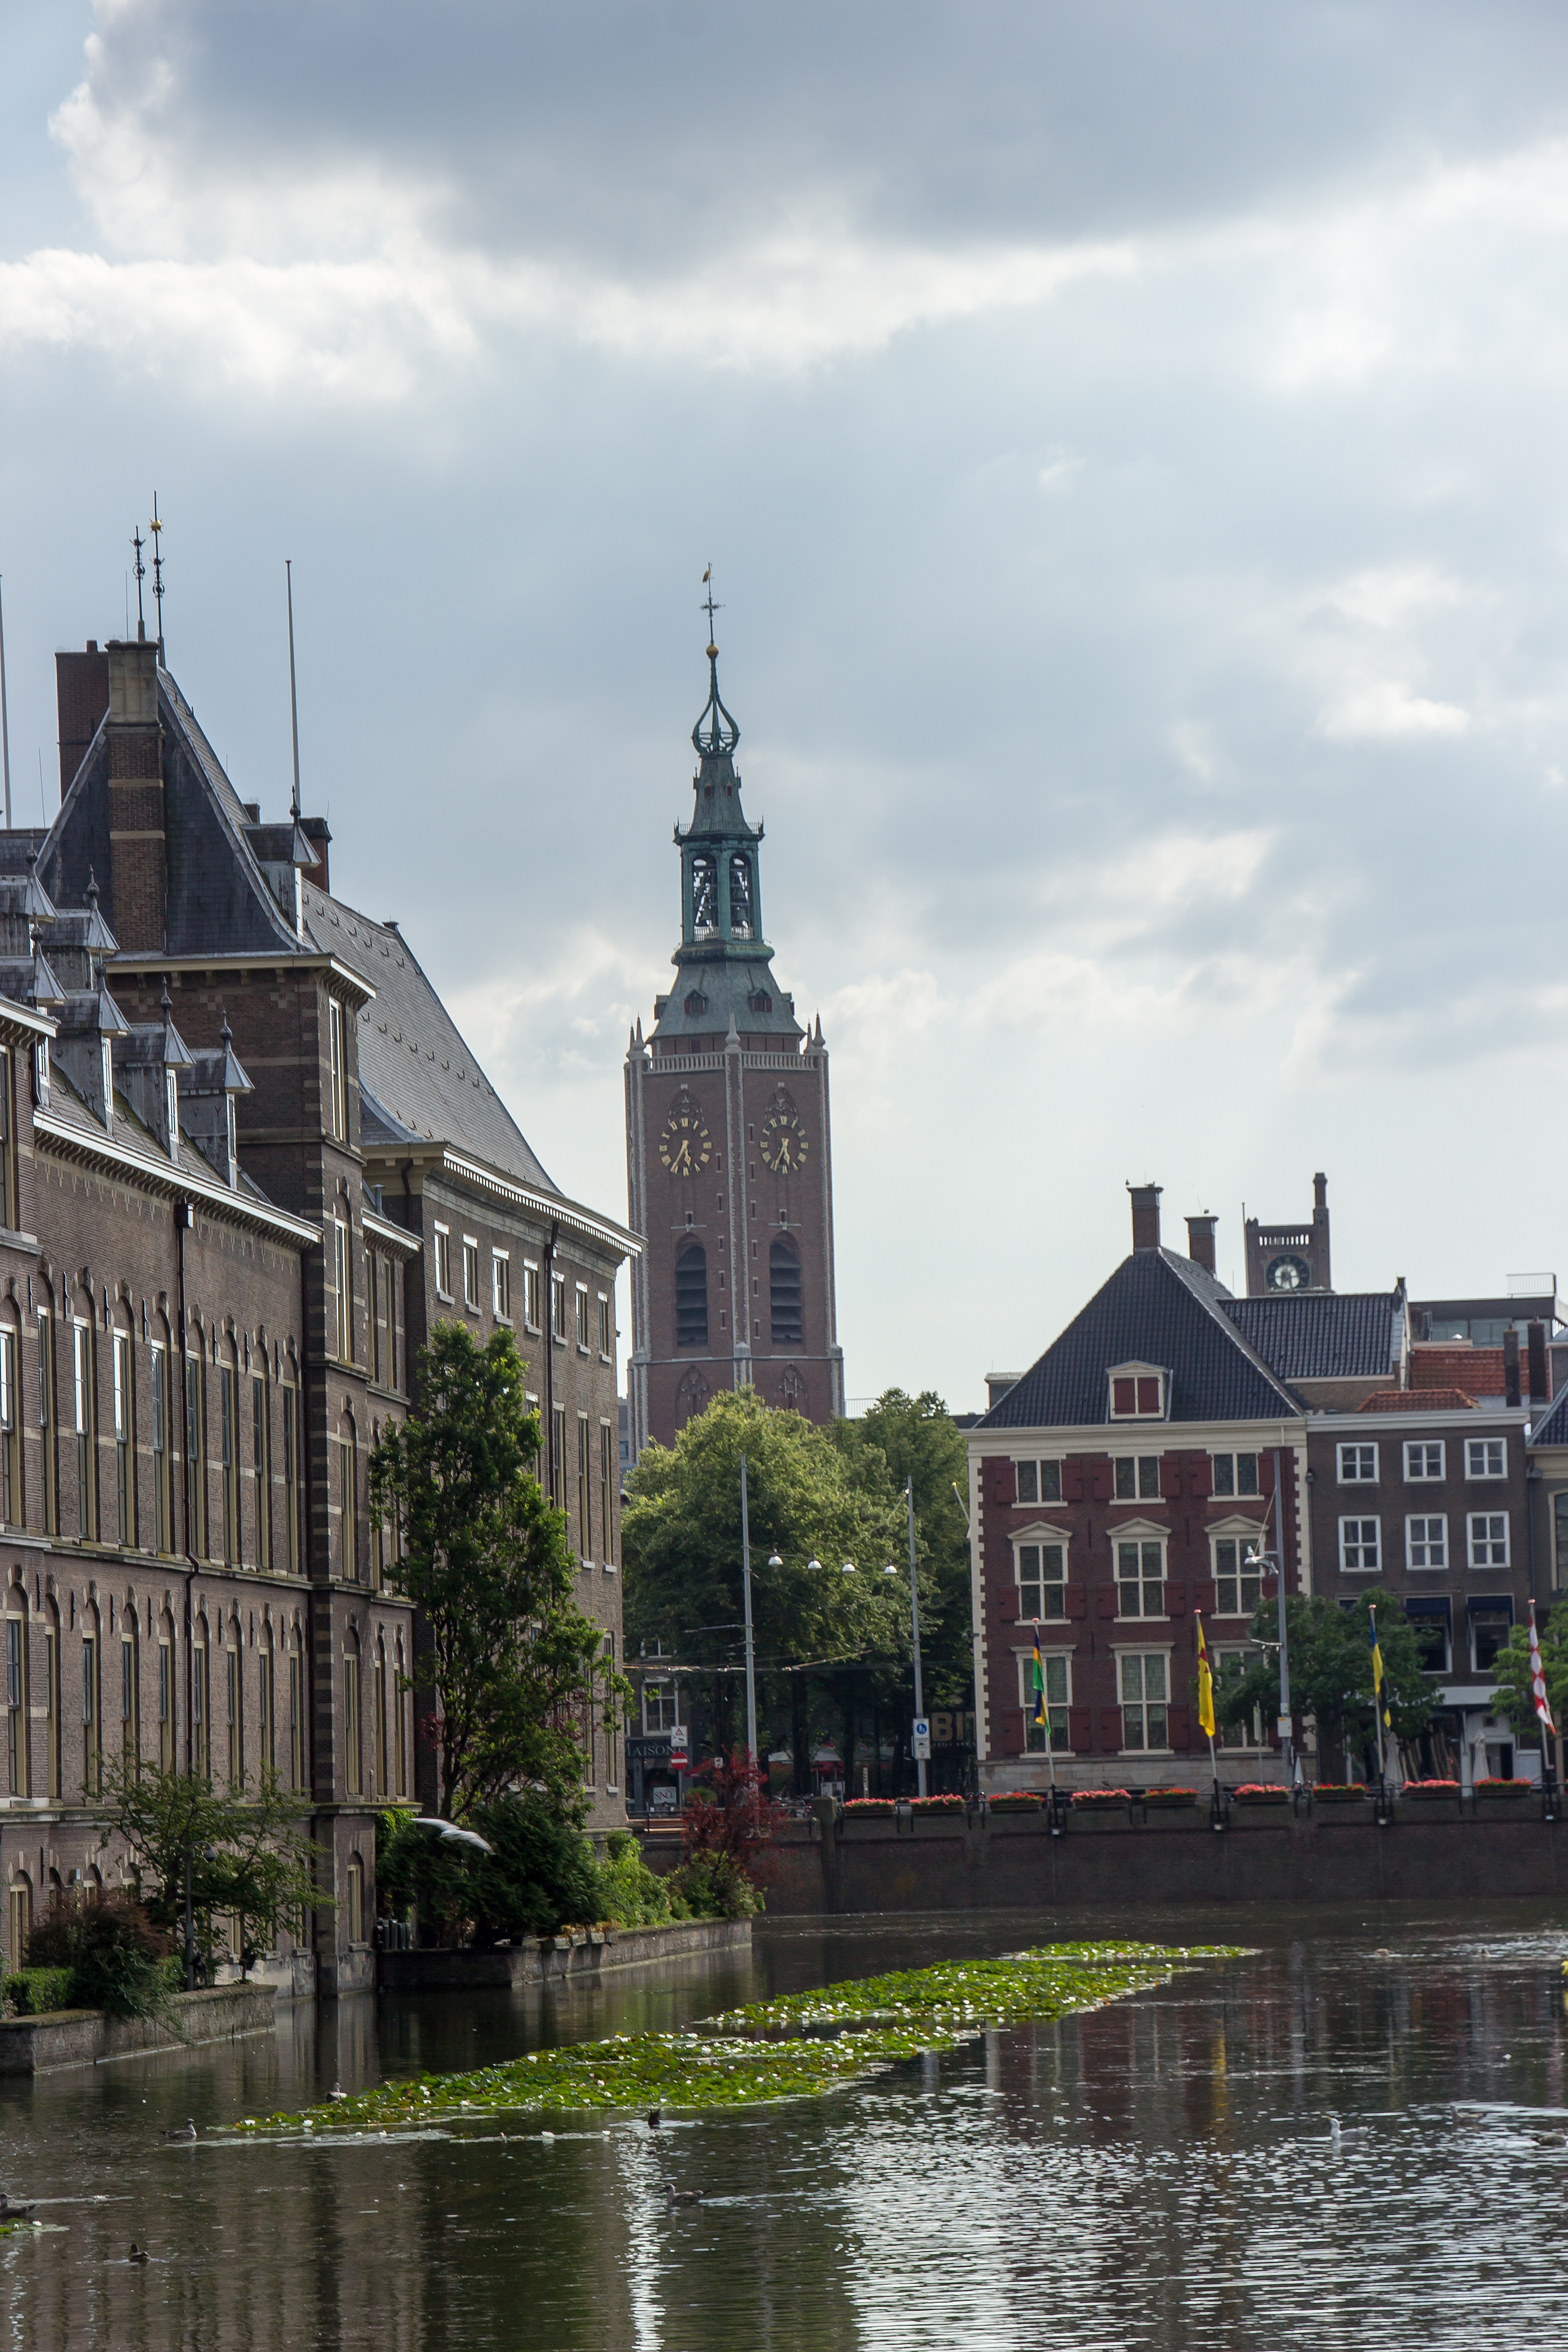
water, skyline, town, city, river, canal, cityscape, downtown, reflection, tower, landmark, tourism, waterway, netherlands, buildings, tours, the hague, urban area, geographical feature, human settlement